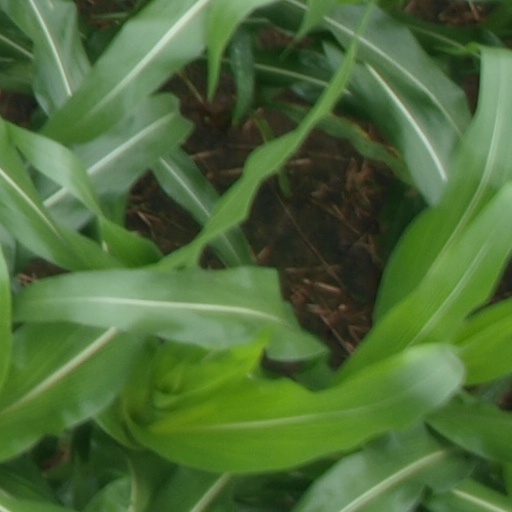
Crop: maize; corn